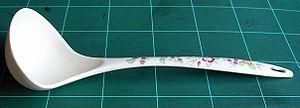
La vaisselle est l'ensemble des objets utilisés pour manger, stocker et présenter les aliments. Ces objets sont les assiettes, les couverts, les verres, les bols, les tasses, les casseroles, les poêles, les boîtes pour conserver les aliments, divers récipients, etc. Ils sont fabriqués dans diverses matières.
La mélamine, de nom chimique 1,3,5-triazine-2,4,6-triamine, est parfois dénommée cyanuramide ou cyanurotriamine. Sa formule brute est C₃H₆N₆.